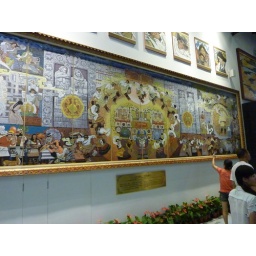
Found in the 'Chinese Provinces Pavilion' Inside the ground floor of the Chinese Pavilion.